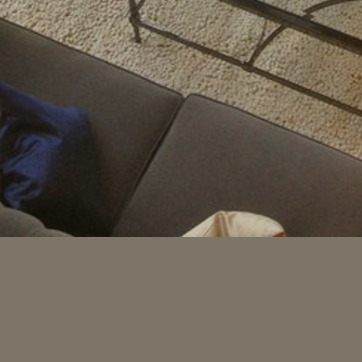
Material: leather